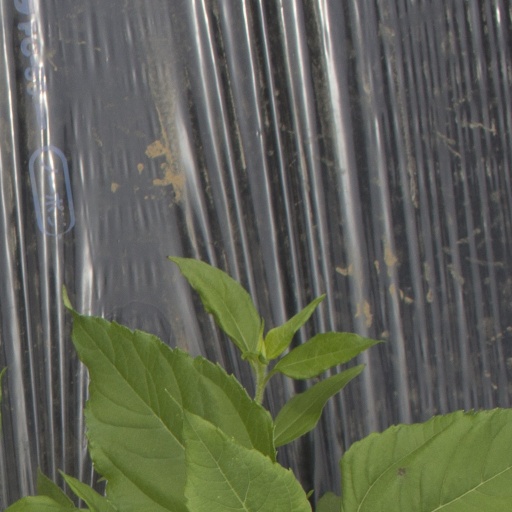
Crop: Jerusalem artichoke